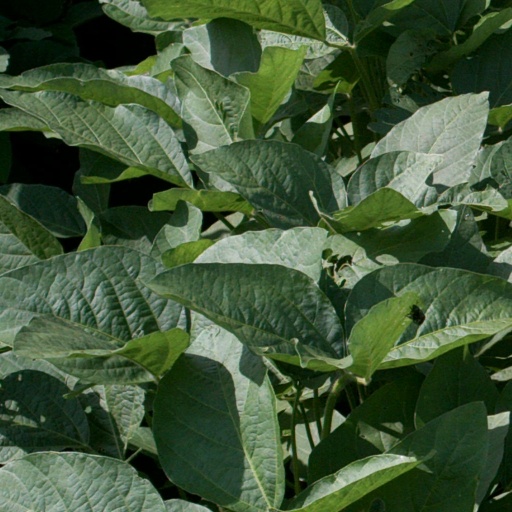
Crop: soybean